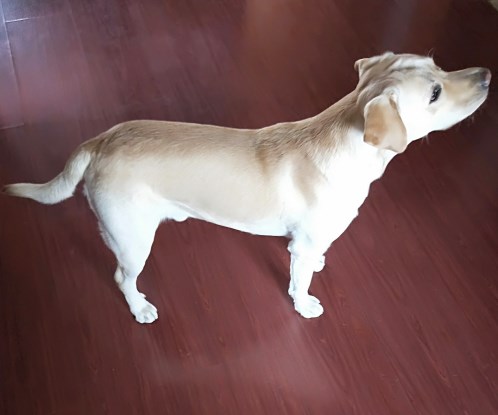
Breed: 3580-n000122-Labrador_retriever